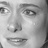
Emotion: sad